Dorian Gregory

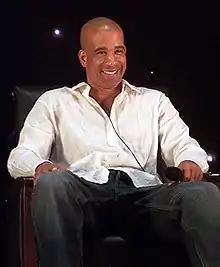
Gregory in 2006

Dorian Gregory (born January 26, 1971) is an American actor and television host who played Darryl Morris on the television show "Charmed" (1998–2005) and was the fourth and final permanent host of "Soul Train", replacing Shemar Moore.